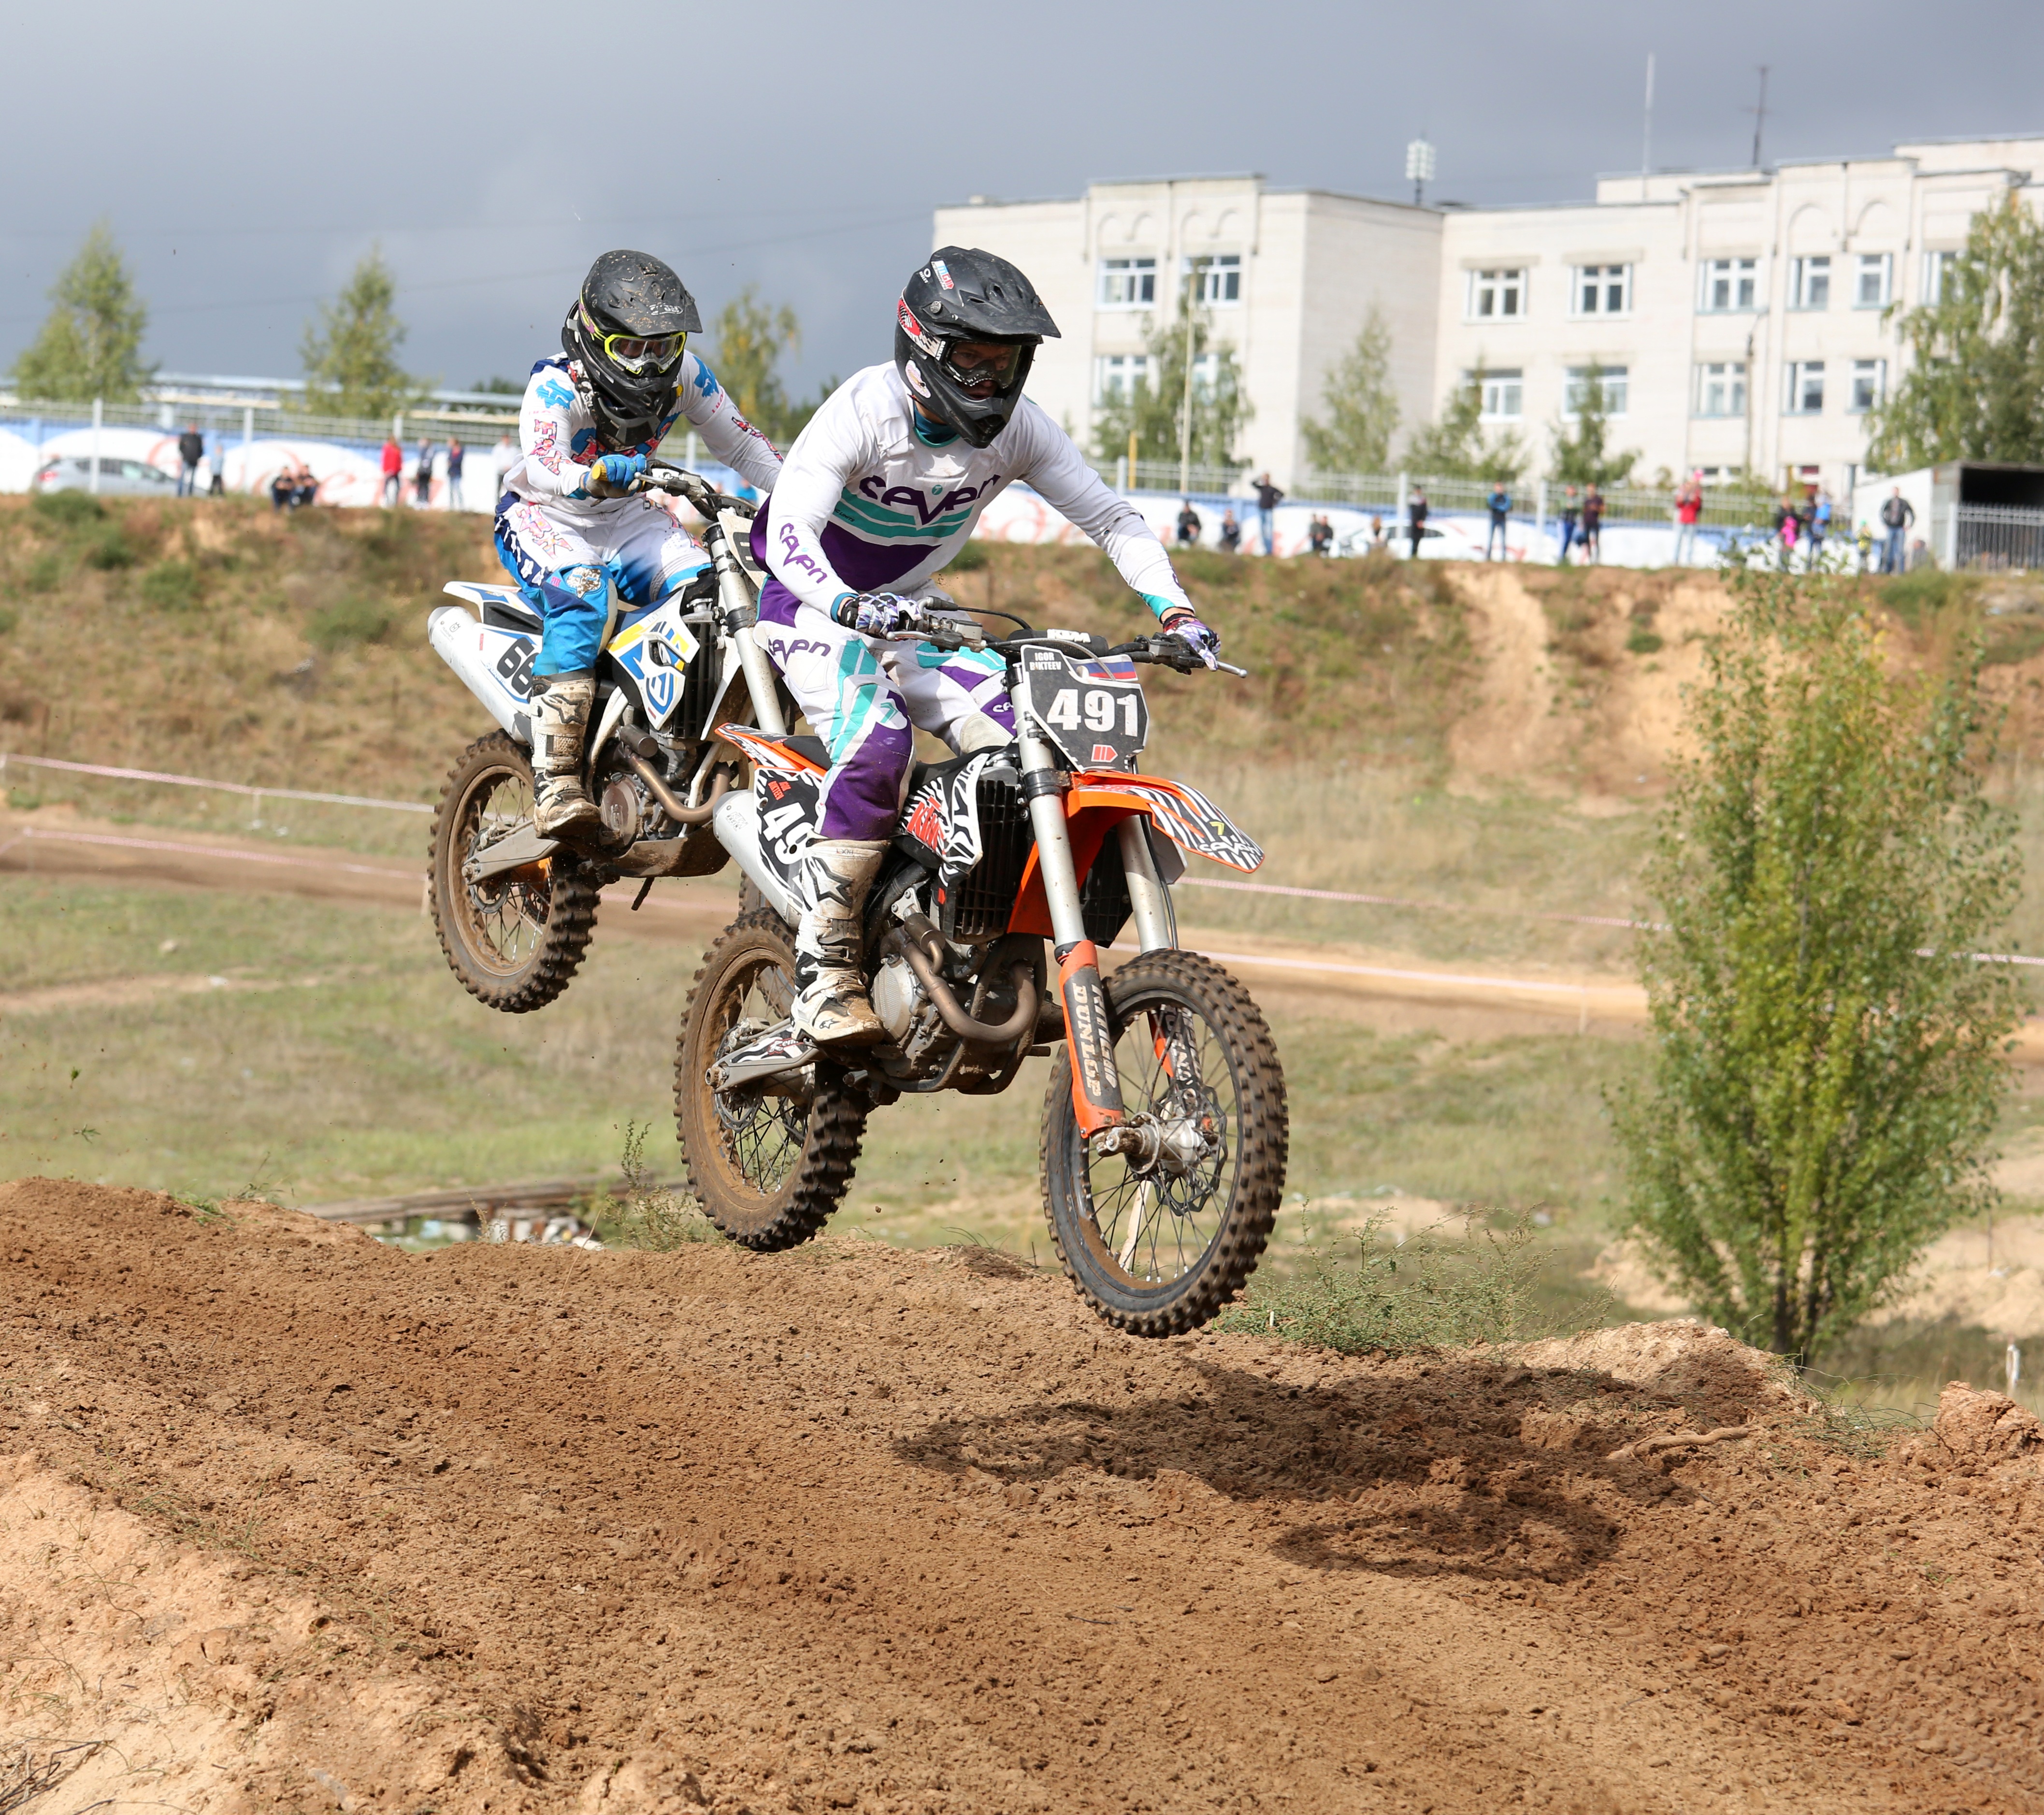
vehicle, motocross, extreme, extreme sport, sports, racing, motorcycles, motorsport, freestyle motocross, motorcycling, motorcycle racing, off roading, stunt performer, endurocross, dirt track racing